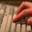
Label: keyboard